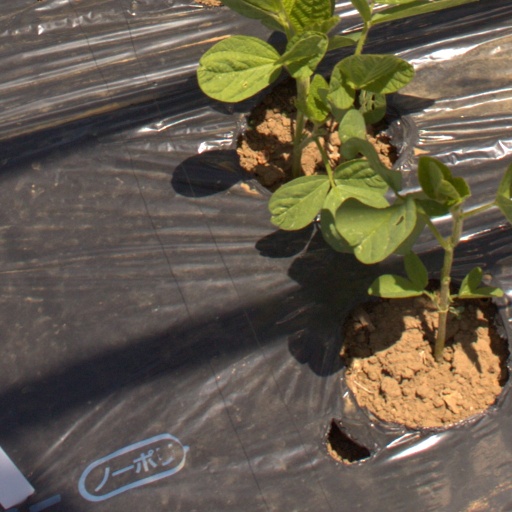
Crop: Jerusalem artichoke